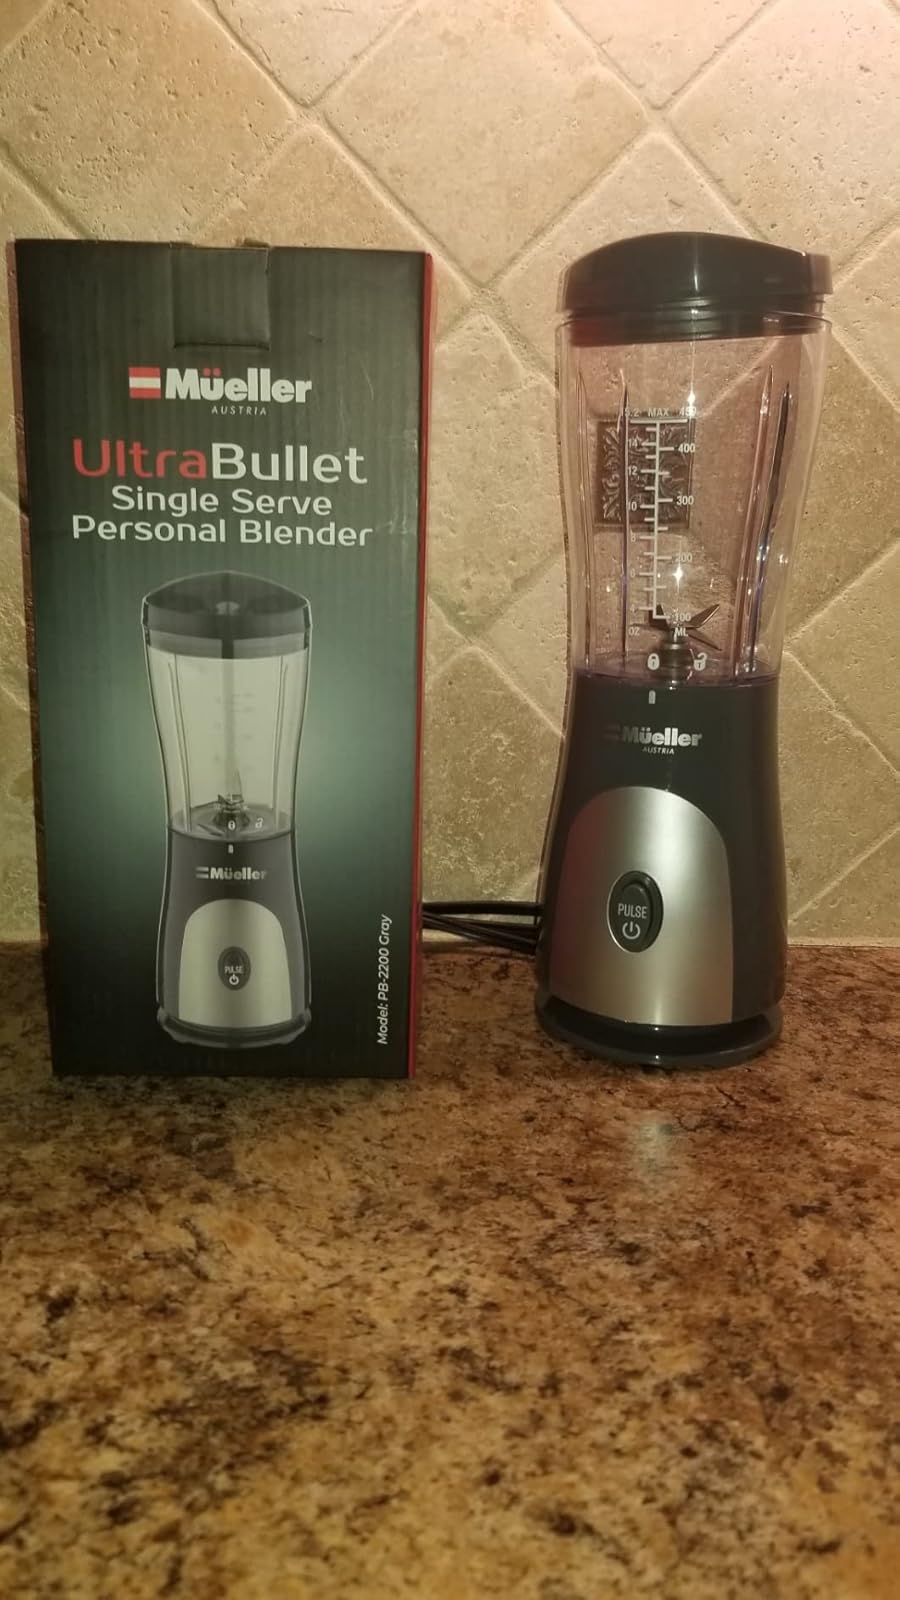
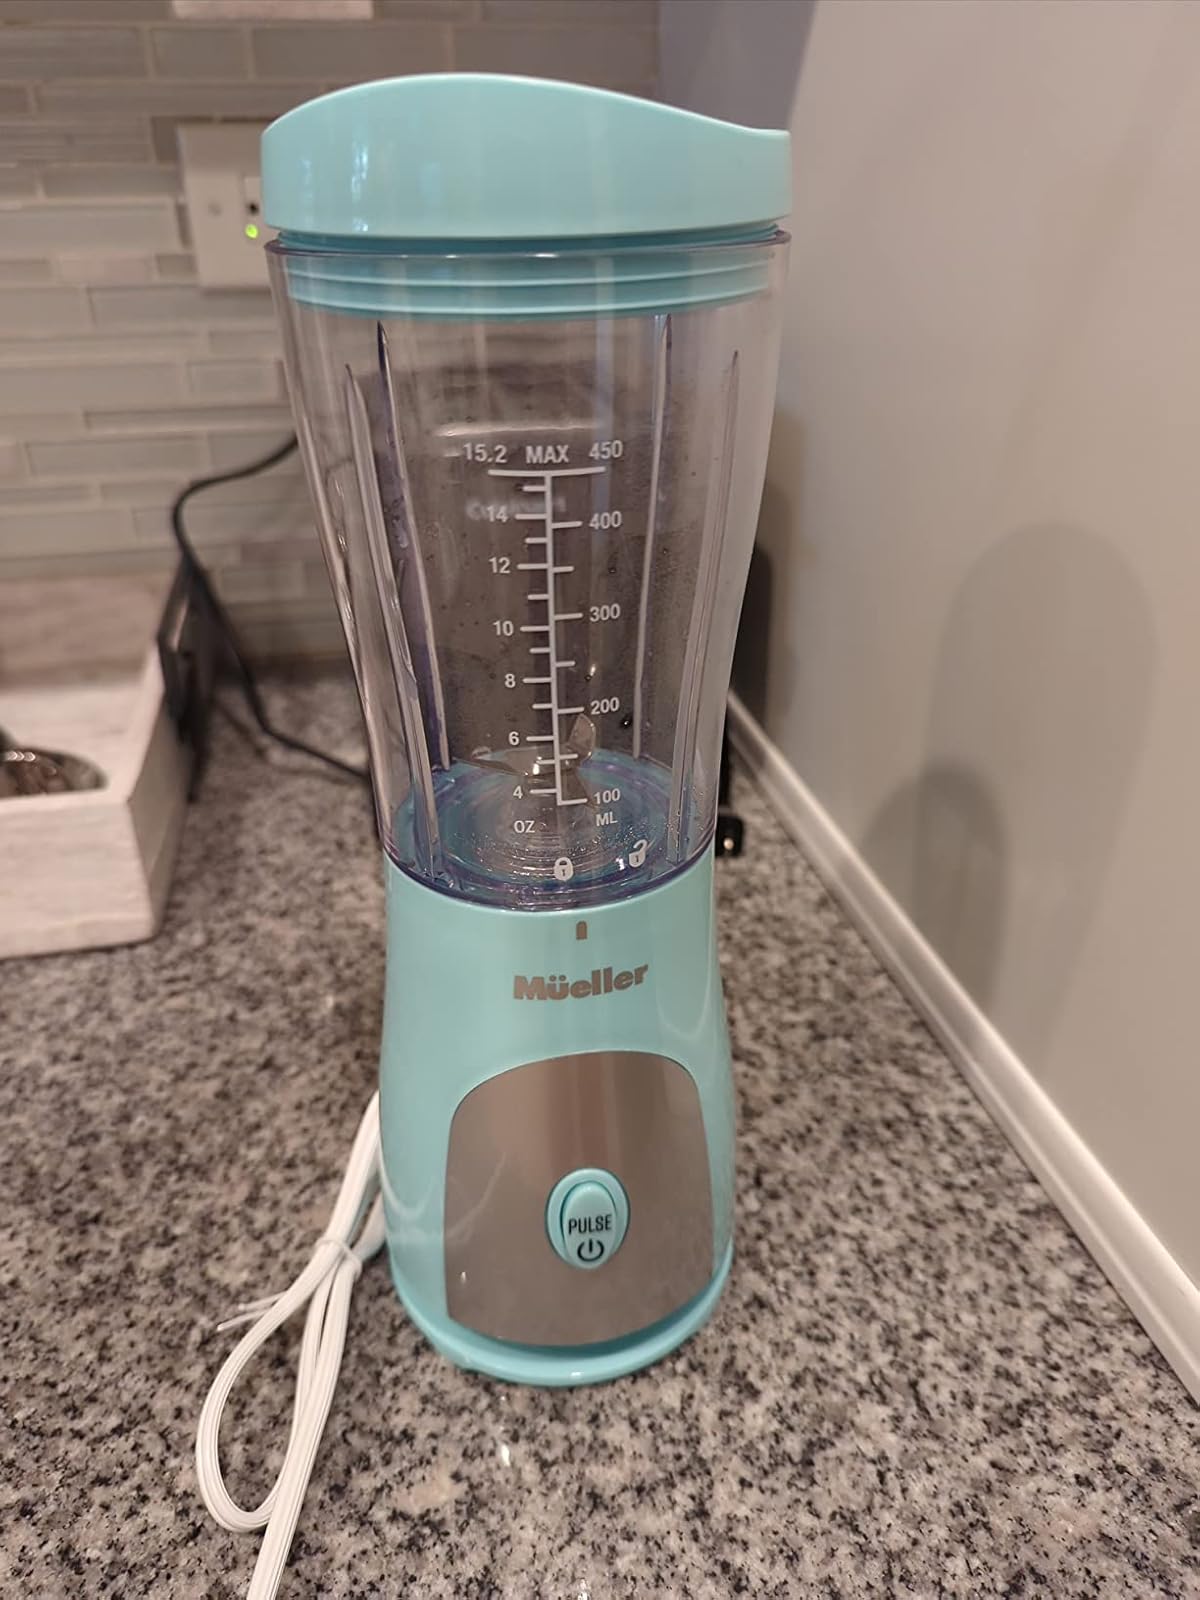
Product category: items_blender
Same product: no